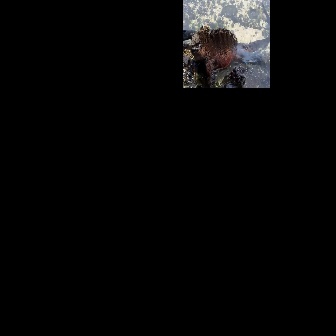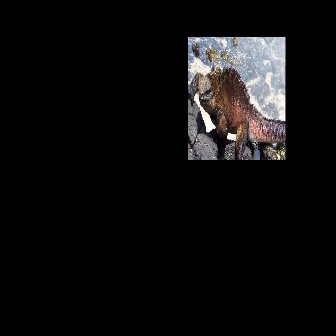
  Please identify the target specified by the bounding box [183,1,269,88] in the first image and locate it in the second image. Return the coordinates in [x_min,y_min,x_max,y_max] format.
Answer: [188,62,285,159]